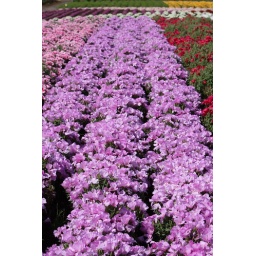
Photo taken at &amp;quot;Shikisai-no-oka&amp;quot; flower field in Biei town.